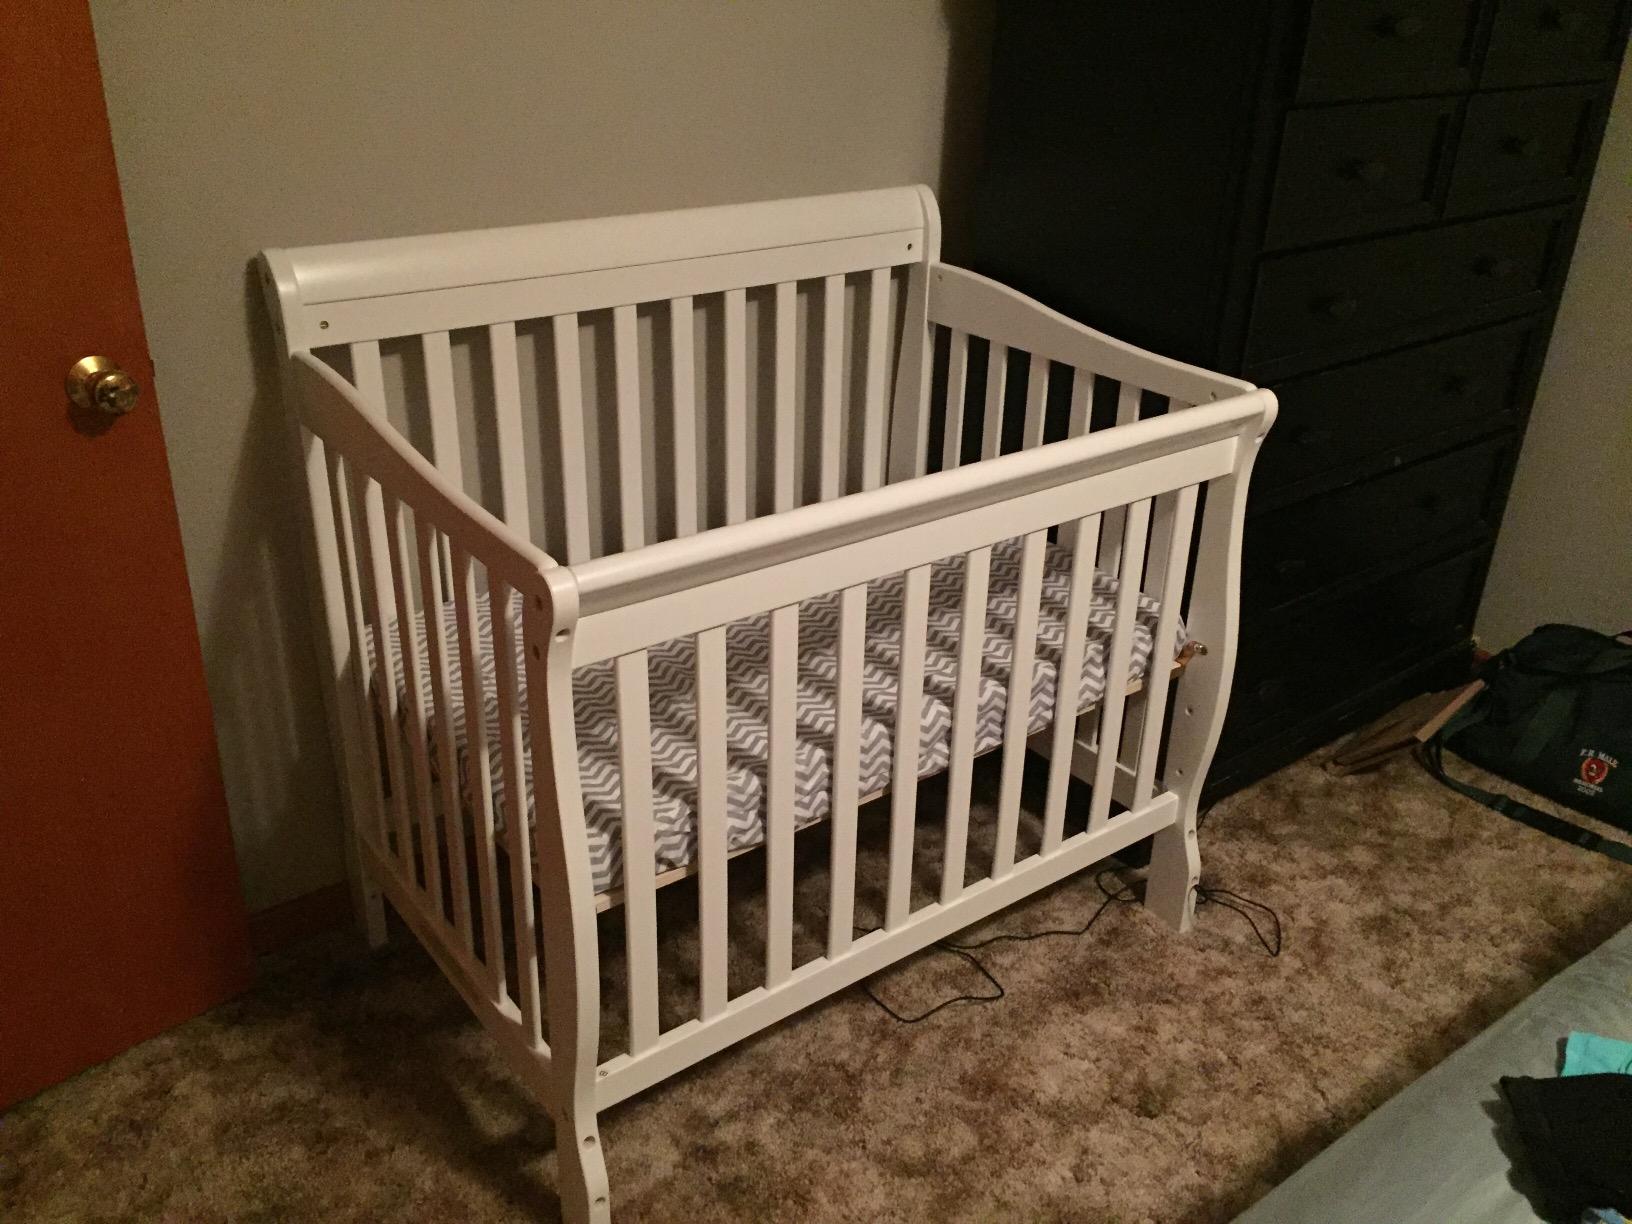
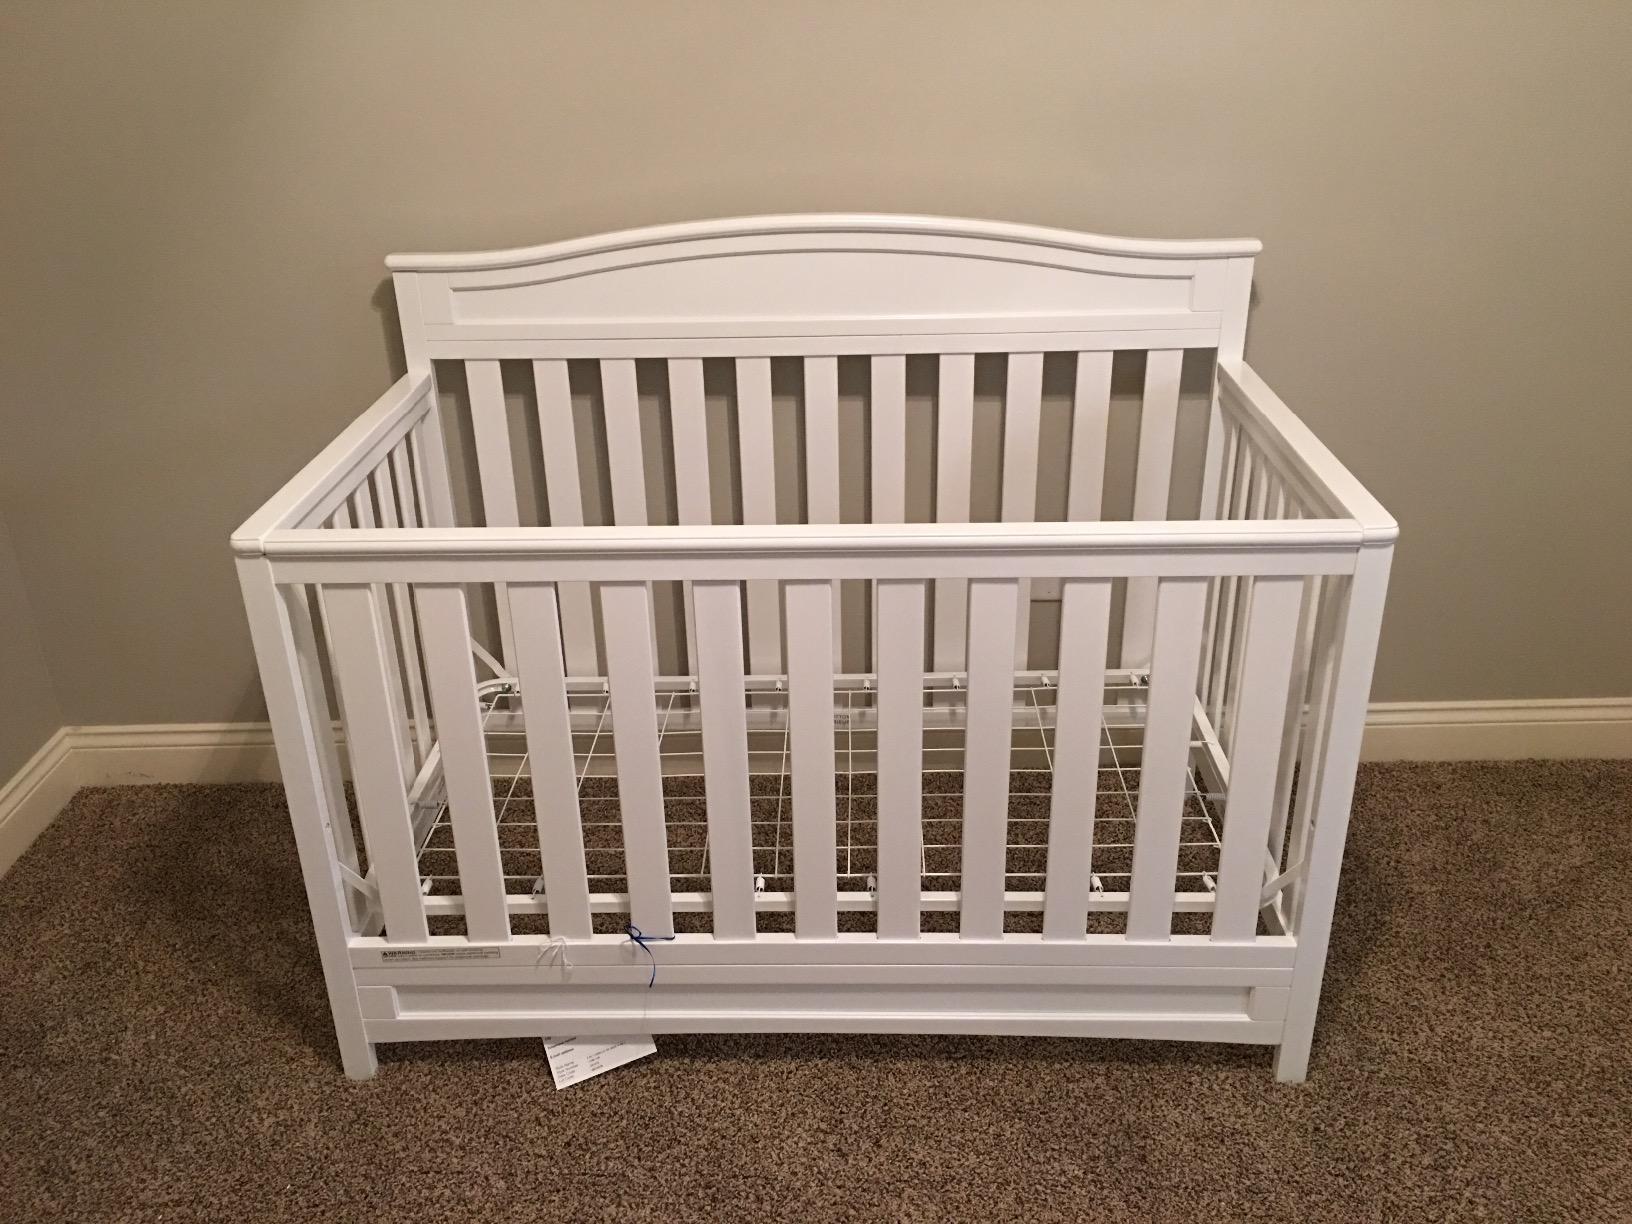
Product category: products_crib
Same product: no